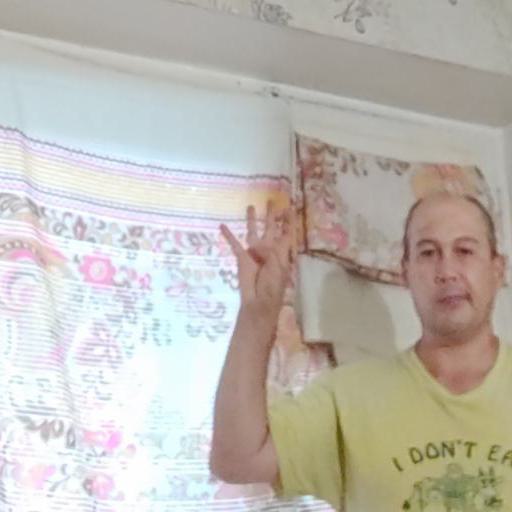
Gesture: four